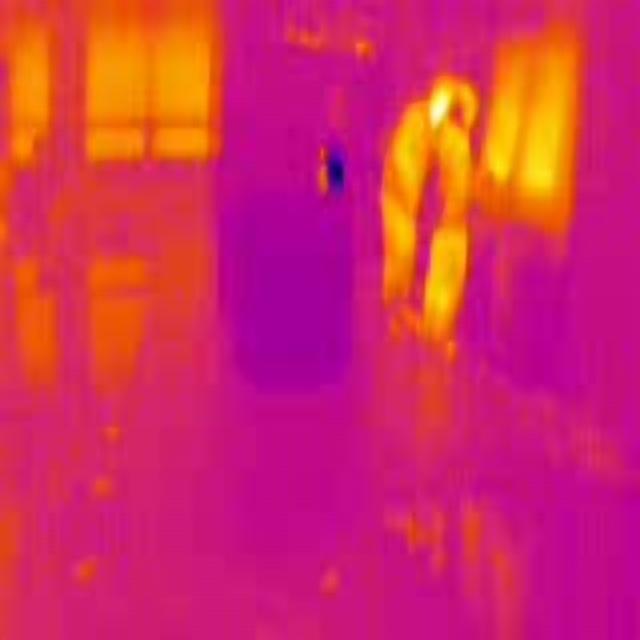
Detected objects:
label: person
label: person